Choc-Ola

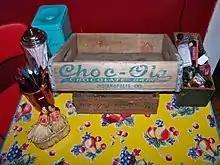
A Choc-Ola crate

Choc-Ola is an American chocolate beverage that was formulated in the 1940s by Harry Normington, Sr. from Pennsylvania.